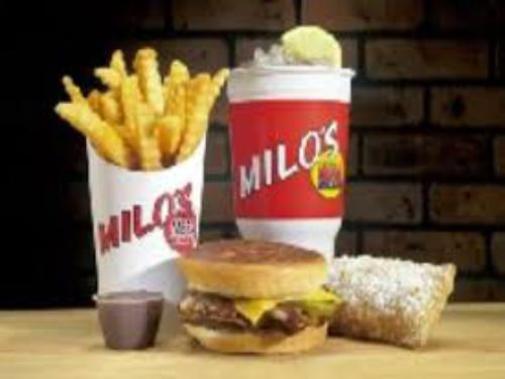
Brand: milo's hamburgers
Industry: Food